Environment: real
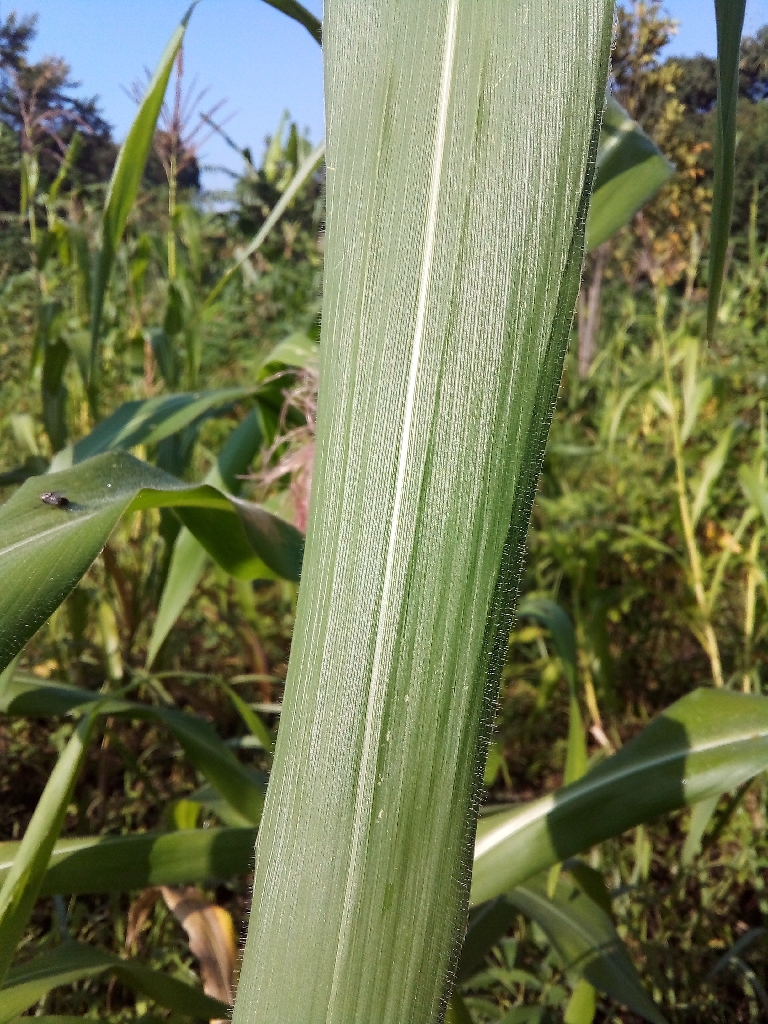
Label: healthy